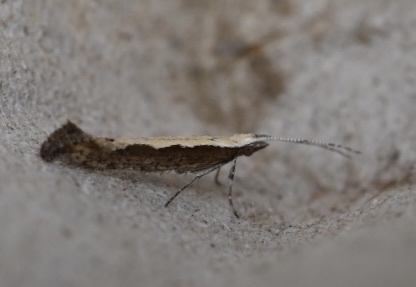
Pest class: diamondback_moth